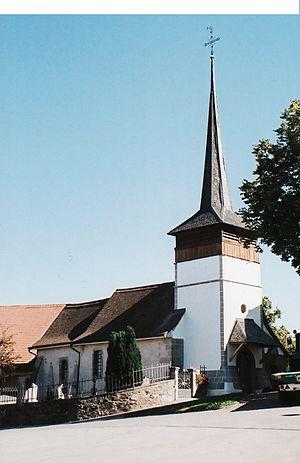
Le pèlerinage de Notre-Dame de l'Épine est un pèlerinage qui se déroule à Berlens, dans le canton de Fribourg, en Suisse.
Jean Le Moal, né le 30 octobre 1909 à Authon-du-Perche et mort le 16 mars 2007 à Chilly-Mazarin, est un peintre non figuratif français de la Nouvelle École de Paris.
Berlens est une localité et une ancienne commune suisse du canton de Fribourg, située dans le district de la Glâne.